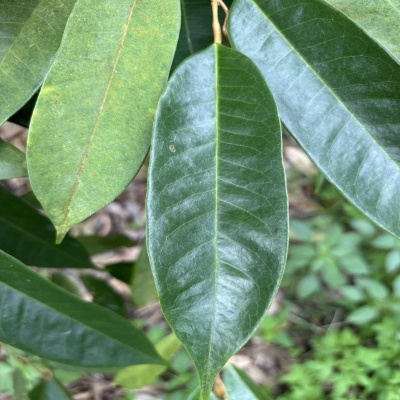
Label: Leaf_Healthy